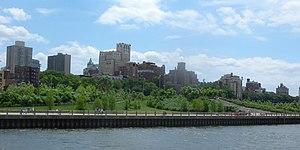
Brooklyn Bridge Park est un parc de 34 hectares situé sur une partie de Brooklyn longeant l'East River à New York. Conçu par la firme d'architecture paysagère Michael Van Valkenburgh Associates, le parc est situé sur un terrain de 2 km de longueur, allant d'Atlantic Avenue au sud, sous la Brooklyn Heights Promenade et après le pont de Brooklyn, jusqu'à Jay Street au nord du pont de Manhattan. Du nord au sud, la jetée comprend les parcs Empire-Fulton Ferry et Main Street préexistants; le débarcadère historique de Fulton Ferry ; et les jetées 1 à 6, qui contiennent divers terrains de jeux et développements résidentiels. Le parc comprend également les anciens entrepôts d'Empire Stores et Tobacco Warehouse, deux structures du XIXe siècle. Il fait partie du Brooklyn Waterfront Greenway, une série de parcs et de pistes cyclables autour de Brooklyn.